Fula Americans

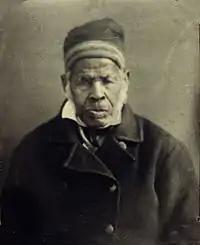
Omar ibn Said

Fula Americans, Fulani Americans or Fulbe Americans are Americans of Fula (Fulani, Fulbe) descent.